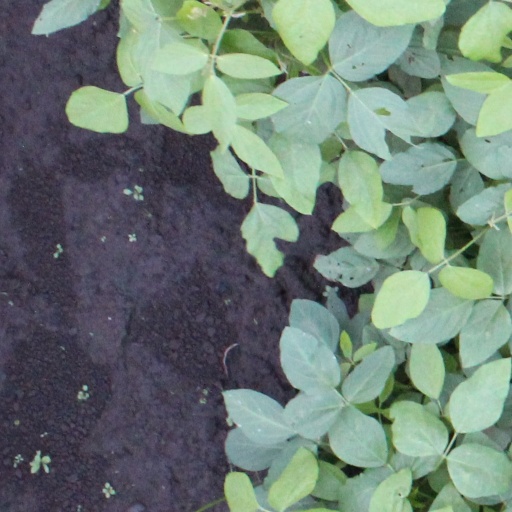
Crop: soybean